Hôtel des Monnaies, Paris

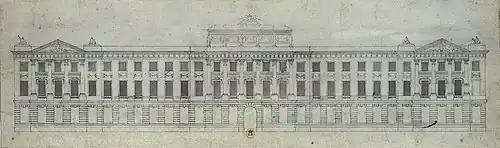
Étienne-Louis Boullée's design for the Hôtel des Monnaies

The building is typified by its heavy external rustication and severe decorative treatment. It boasts one of the longest façades on the Seine; its appearance has been likened to the Italian palazzo tradition. The building, which housed mint workshops, administrative rooms, and residential quarters (for Condorcet), wraps around a large interior courtyard. It remains open to the public and includes a numismatics museum, located within what was once the main foundry.